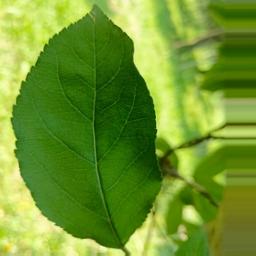
Label: Healthy